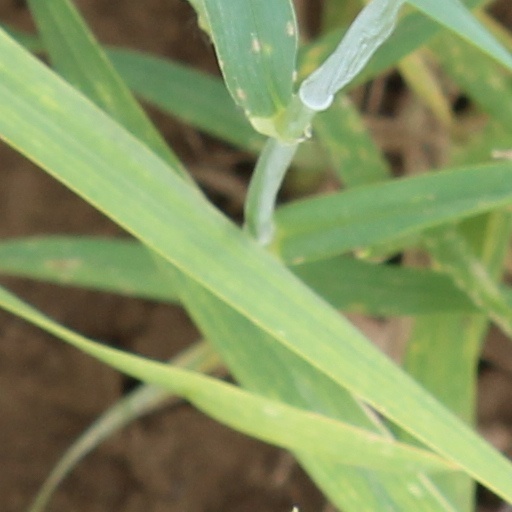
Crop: wheat